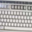
Label: keyboard